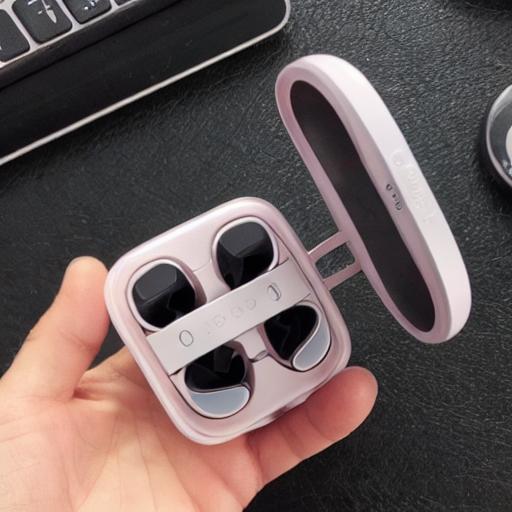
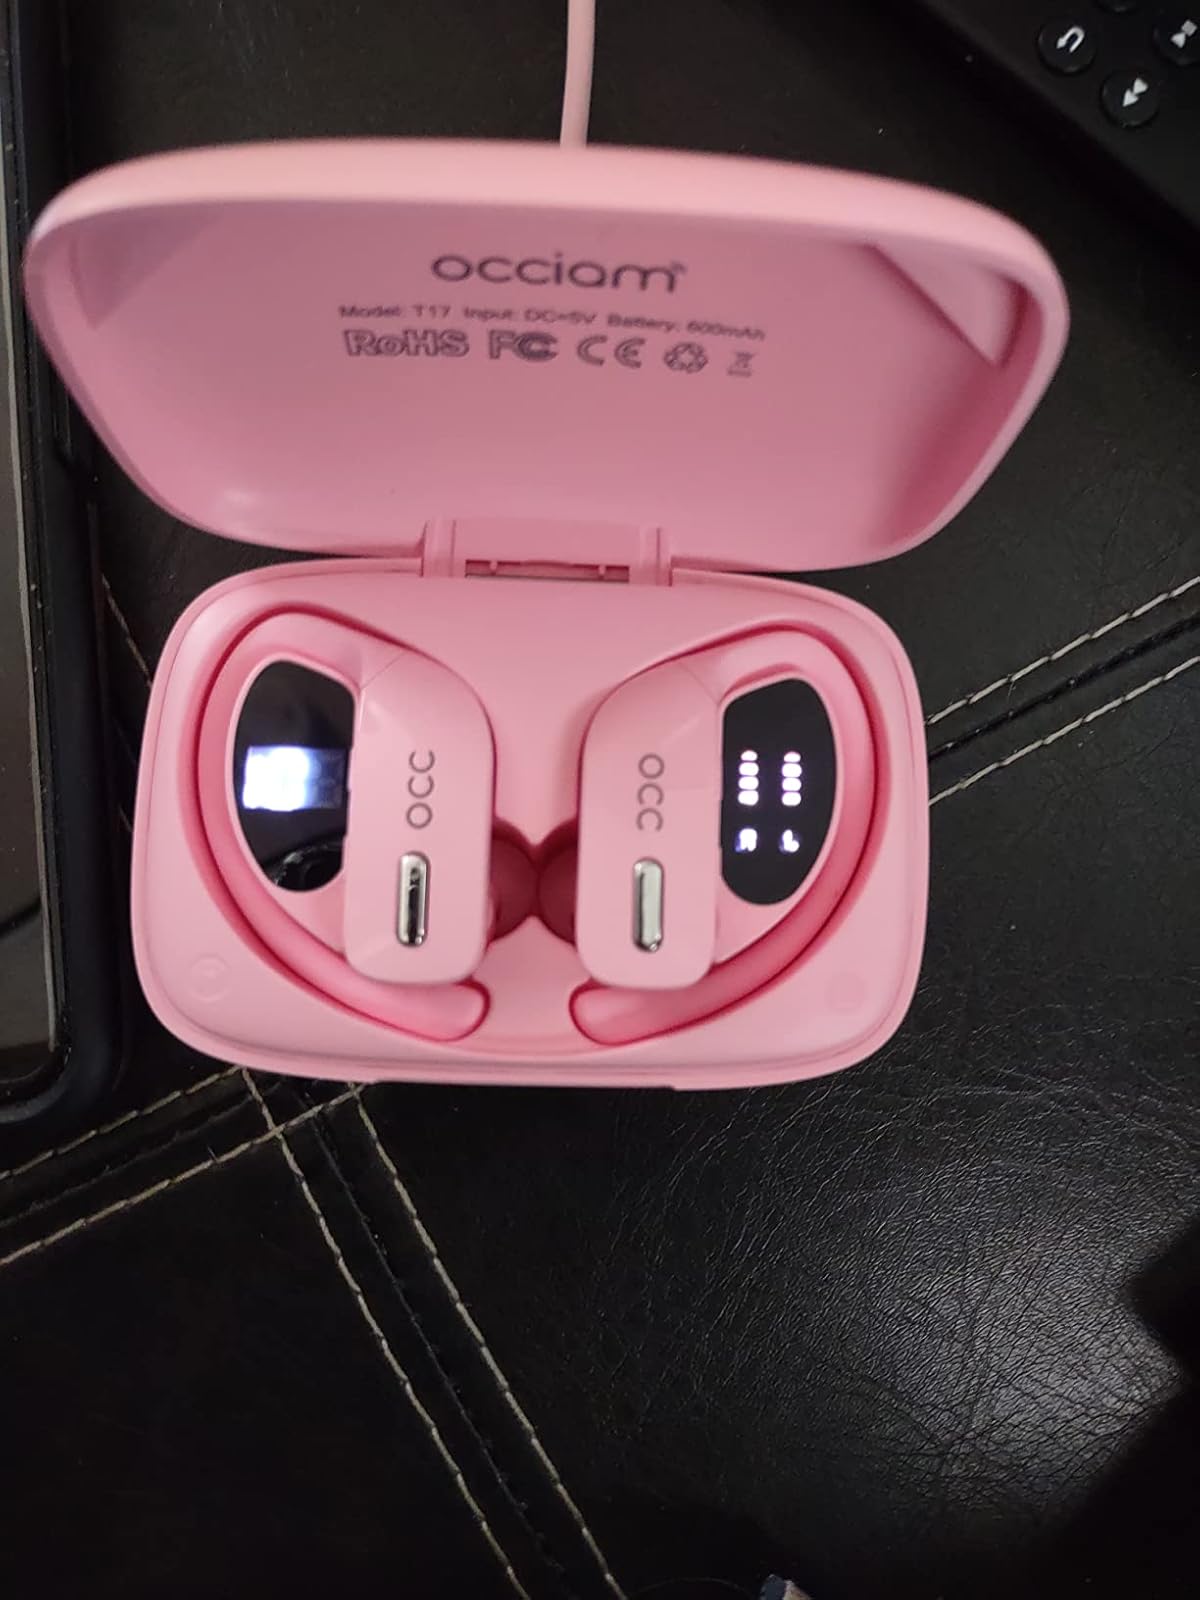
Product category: earbuds
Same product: no